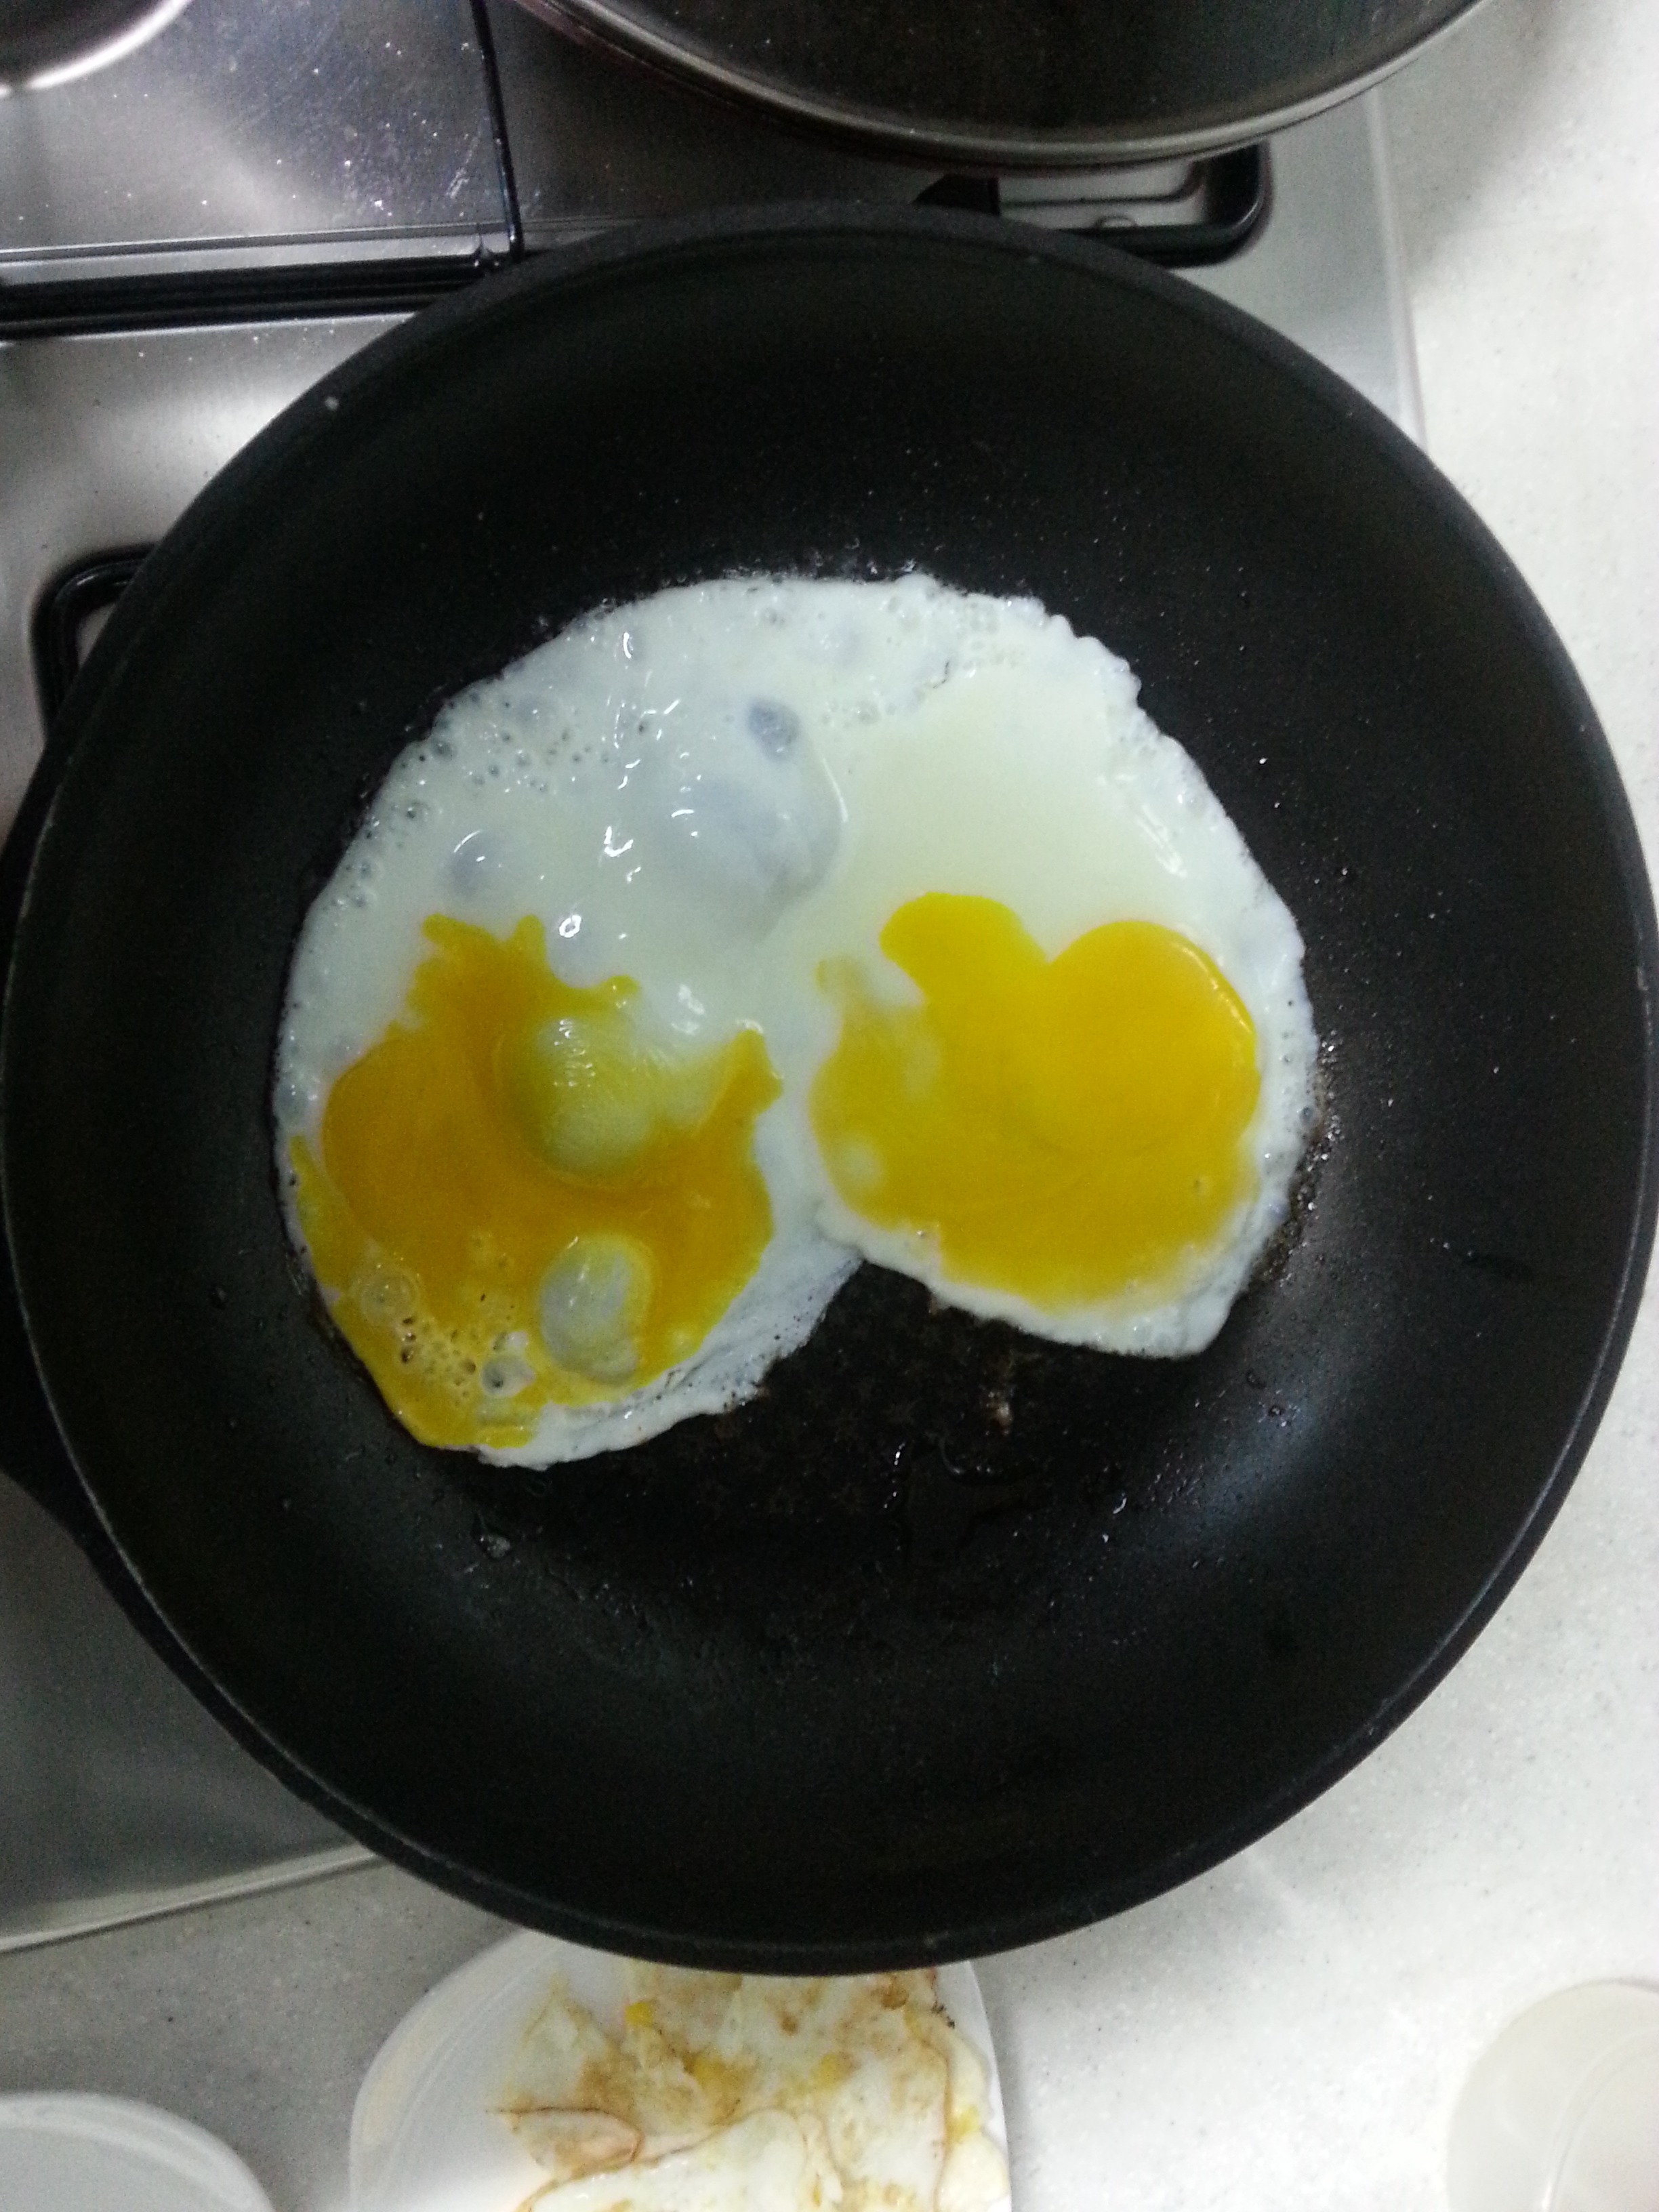
dish, meal, food, produce, breakfast, cuisine, egg, fried egg, hart, eggs, fry, egg yolk